Drew Butler

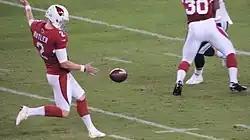
Butler with the Cardinals in 2014

Andrew Joseph Butler (born May 10, 1989) is an American former football punter who played in the National Football League (NFL). He played college football for the Georgia Bulldogs, where he won the Ray Guy Award and was recognized as a unanimous All-American in 2009. He was selected by the Pittsburgh Steelers as an undrafted free agent after the 2012 NFL draft.